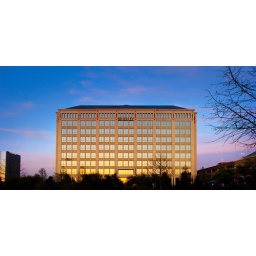
Golden glow of sunset reflected in on an office building in Dallas